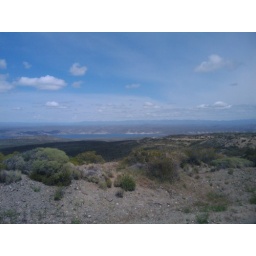
Patagonia, reaching the lake region by bus 2010-11-15